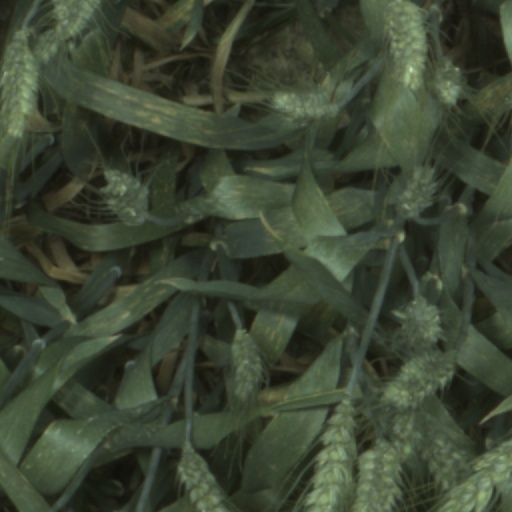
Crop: wheat